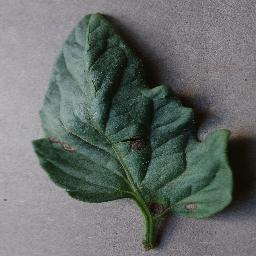
Label: Tomato___Early_blight